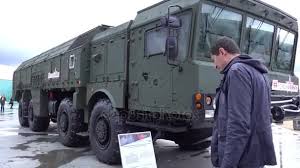
Label: Air Defense